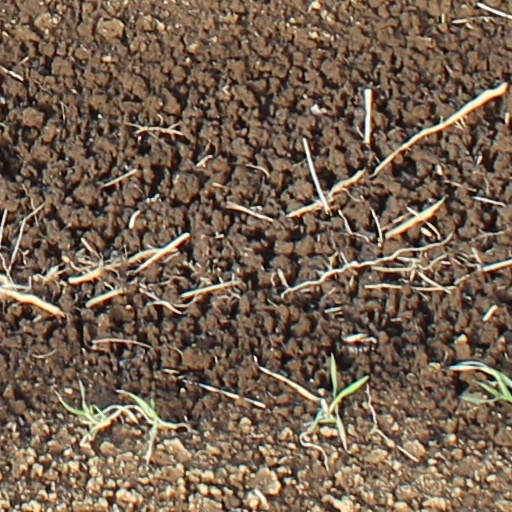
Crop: wheat